Made in USA

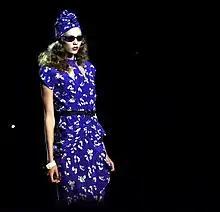
Karlie Kloss showcases an Anna Sui dress at New York Fashion Week, Sui's collections have been designed and manufactured in New York's Garment Center since 1981.

Due to concerns about the exploitation of non-American workers in sweatshops, products bearing a Made in the USA label can appeal to American consumers seeking high-quality products produced domestically under American labor and environmental laws. Until it shut down brick and mortar stores in 2017, American Apparel, which had been producing in Los Angeles since 1989, was the largest garment manufacturer in North America. The company's CEO was committed to social responsibility, and offered factory workers careers with benefits and pay significantly higher than that of their overseas counterparts. When they shuttered, 2,400 employees were left unemployed. After being purchased by Gildan Activewear, American Apparel returned as an online-only retailer with most of its apparel sourced from factories in Central America, primarily Honduras and Nicaragua. Los Angeles Apparel, the new manufacturer, designer and distributor led by Dov Charney, the former CEO of American Apparel, hired back 350, 200 employees were hired by Broncs Inc., and Zack Hurley, CEO of Indie Source committed to hiring "at least a few dozen".